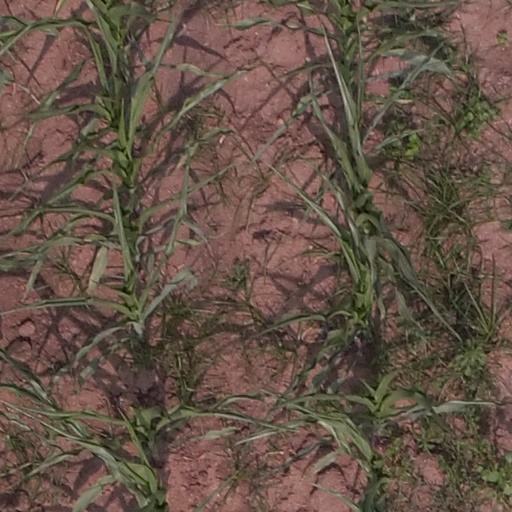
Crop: maize; corn